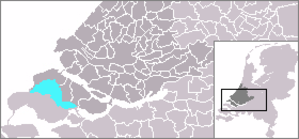
La mise en page de cet article n'est pas en ordre!